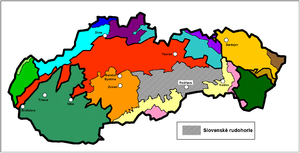
Les monts Métallifères slovaques, appartenant aux Carpates occidentales, constituent la chaîne de montagne la plus étendue de Slovaquie. Ils s'effacent au sud des Tatras inférieures et recouvrent pratiquement la moitié sud de la Slovaquie centrale. D'une altitude inférieure à celle des Tatras, ils revêtent pour le pays une plus grande importance, de par leurs richesses naturelles et les mines.